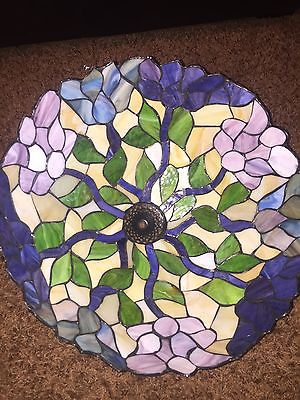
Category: lamp